Princess Royal of Portugal

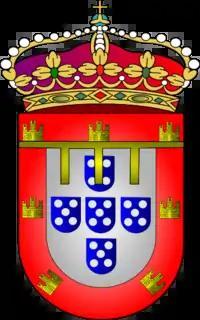

This is a list of Princesses Royal of Portugal (or more formally Princess Royal of the Kingdom of Portugal and the Algarves). The title is, since 1815, carried either in her own right by the heiress to the throne, as a substantive title, or by the wife of the heir to the throne, the Prince Royal of Portugal, as a courtesy title. It was preceded by the titles Princess of Brazil and Princess of Portugal.